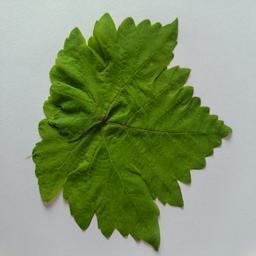
Label: Healthy Leaves